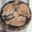
Label: plate